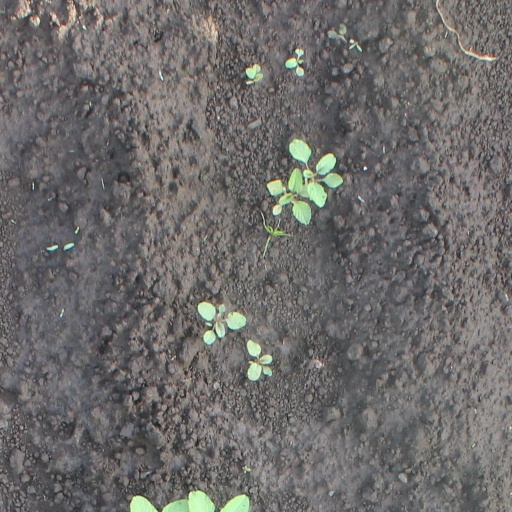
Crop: soybean